Indian Territory in the American Civil War

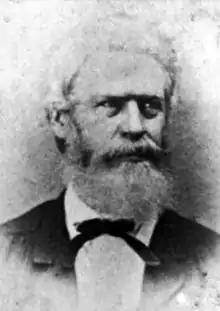
Colonel (later Brigadier General) Douglas H. Cooper commanded Confederate forces in the Indian Territory

The first battle in the territory occurred on November 19, 1861. Opothleyahola rallied Indians to the Union cause at Deep Fork. A total of 7,000 men, women, and children resided in his camp. A force of 1,400 Confederate soldiers under Colonel Douglas H. Cooper initiated the Battle of Round Mountain, but were repulsed after several waves, leading to a Southern defeat. Opothleyahola then moved his camp to a new location at Chustenalah. On December 26, 1861, Confederate forces again attacked, this time driving Opothleyahola and his people to Kansas during a snowstorm.